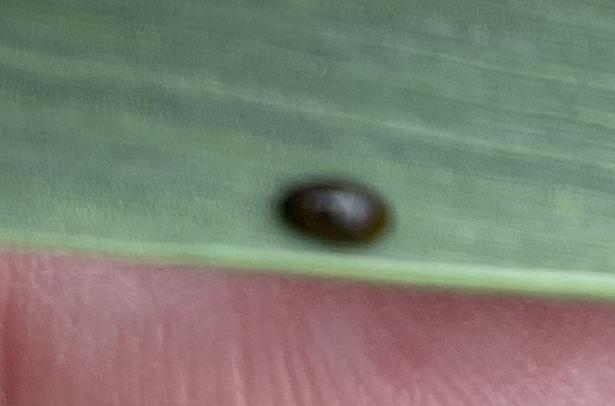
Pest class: cereal_leaf_beetle